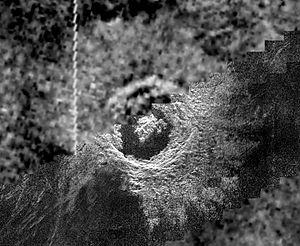
Golubkina est un cratère de Vénus de 34 km de diamètre. Il est caractérisé par des parois internes accidentées et un pic central, que l'on retrouve sur les cratères typiques de la Terre, de la lune et de Mars. Les parois internes accidentées se sont formées à un stade ultérieur à l'impact de la météorite. Elles sont dues à l'effondrement de la cavité initiale de l'impact de la météorite. Le pic central se forme lorsque le sol reprend sa place après l'impact. On appelle ce mouvement du sol le rebond.